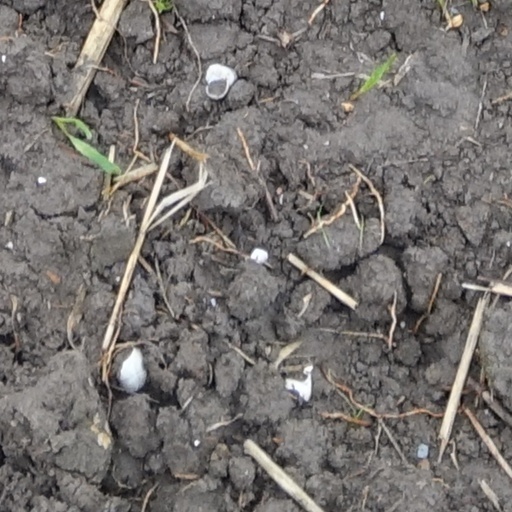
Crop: wheat